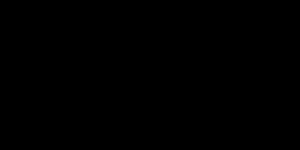
Le mot kaizen est la fusion des deux mots japonais kai et zen qui signifient respectivement « changement » et « meilleur ».